Millie Perkins

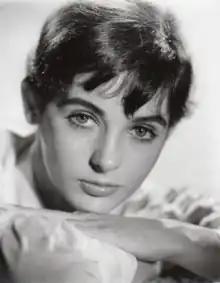
Publicity photo (1959)

Millie Perkins (born May 12, 1936) is an American retired actress, known for her debut film role as Anne Frank in "The Diary of Anne Frank" (1959), and for her supporting actress roles in two 1966 Westerns, "The Shooting" and "Ride in the Whirlwind", both directed by Monte Hellman.